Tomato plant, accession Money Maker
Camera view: horizontal (90 deg, fisheye); turntable rotation: 240 degrees
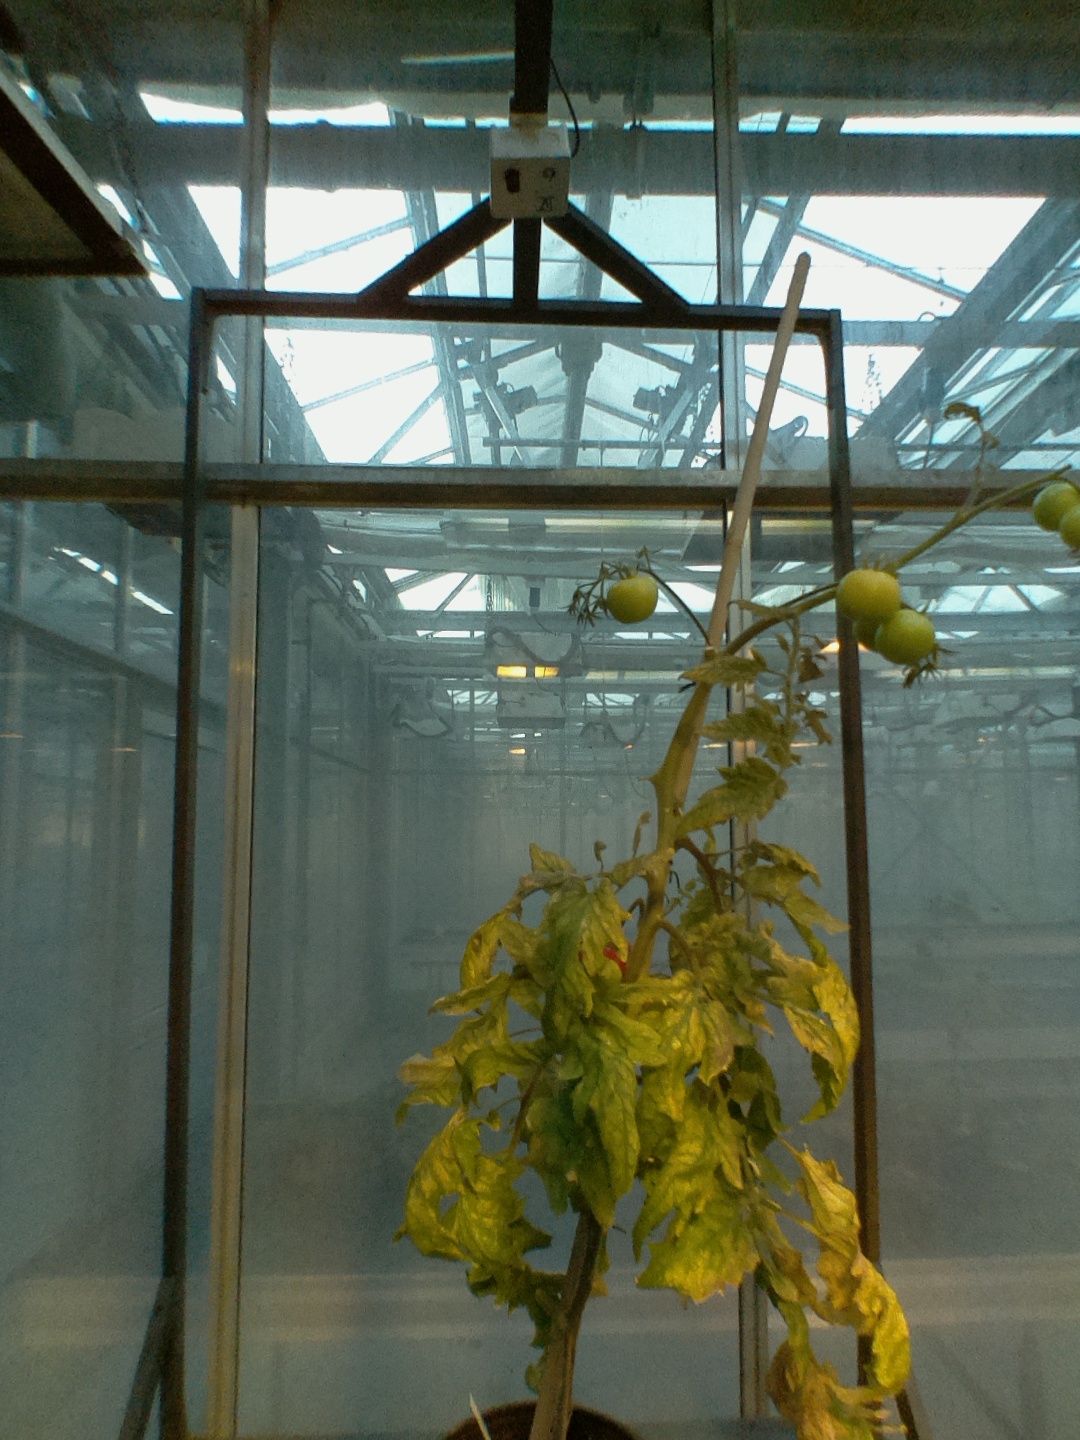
BBCH growth stage 83: 30%-40% of fruits show typical fully ripe color